Lateral medullary syndrome

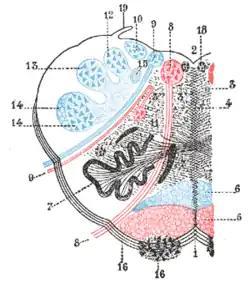
Medulla oblongata, shown by a transverse section passing through the middle of the olive. (Lateral medullary syndrome can affect structures in upper left: #9=vagus nerve, #10=acoustic nucleus, #12=nucleus gracilis, #13=nucleus cuneatus, #14=head of posterior column and lower sensory root of trigeminal nerve and #19=Ligula.)

Lateral medullary syndrome is a neurological disorder causing a range of symptoms due to ischemia in the lateral part of the medulla oblongata in the brainstem. The ischemia is a result of a blockage most commonly in the vertebral artery or the posterior inferior cerebellar artery. Lateral medullary syndrome is also called Wallenberg's syndrome, posterior inferior cerebellar artery (PICA) syndrome and vertebral artery syndrome.